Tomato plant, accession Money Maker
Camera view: bottom (45 deg); turntable rotation: 330 degrees
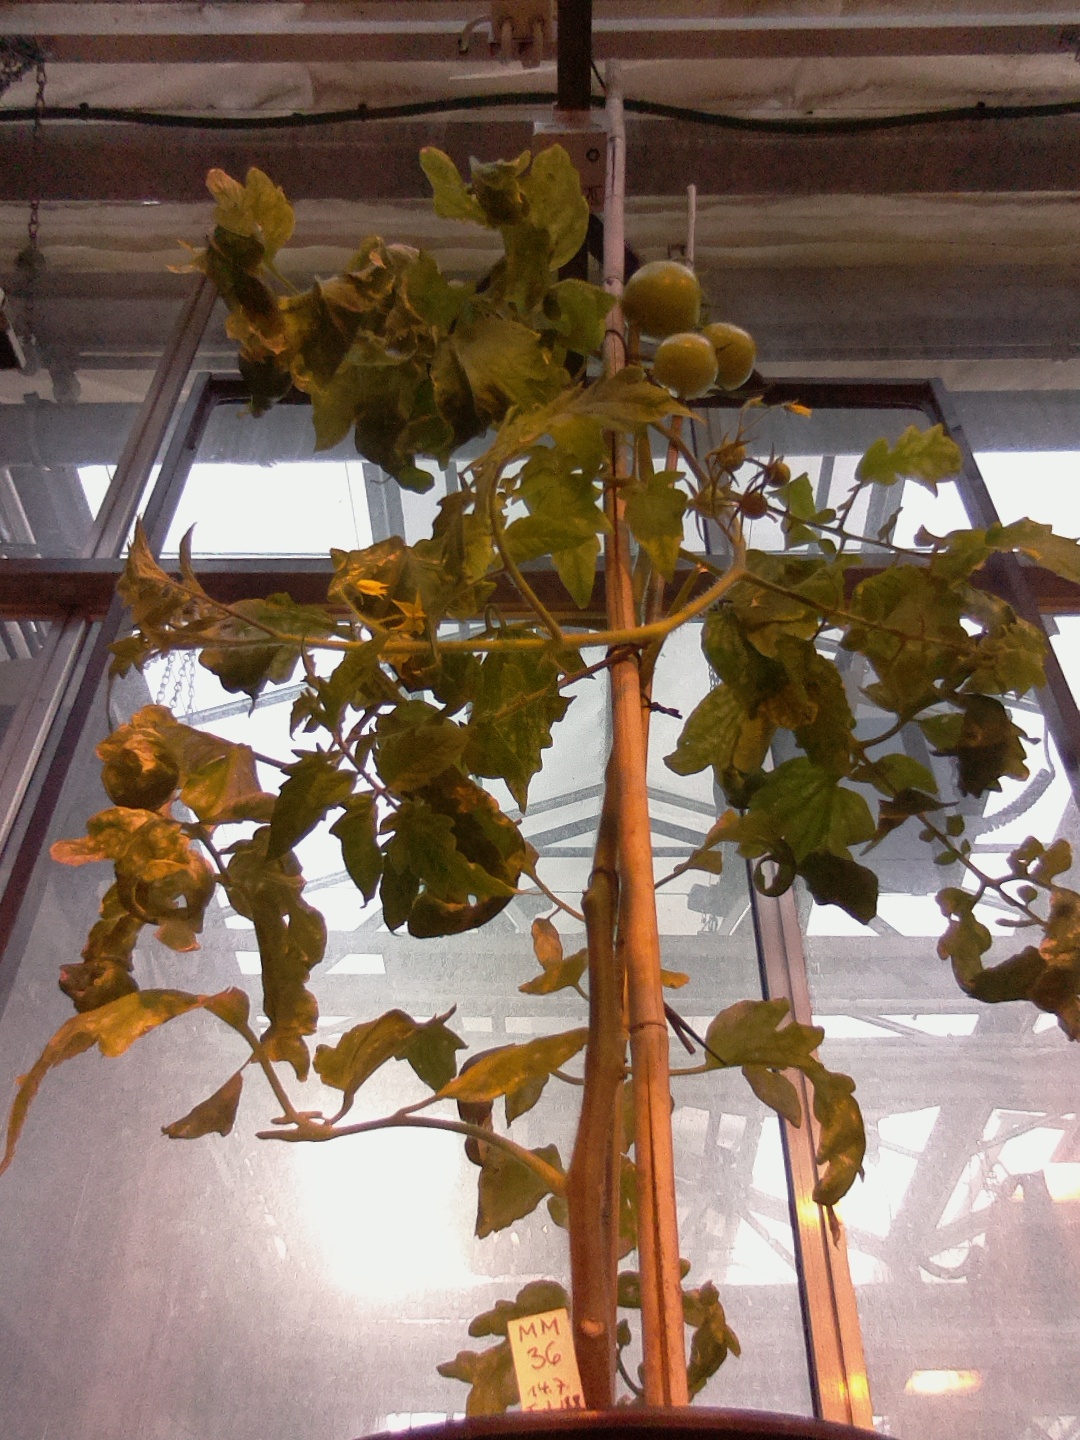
BBCH growth stage 77: 70%-80% of final fruit size